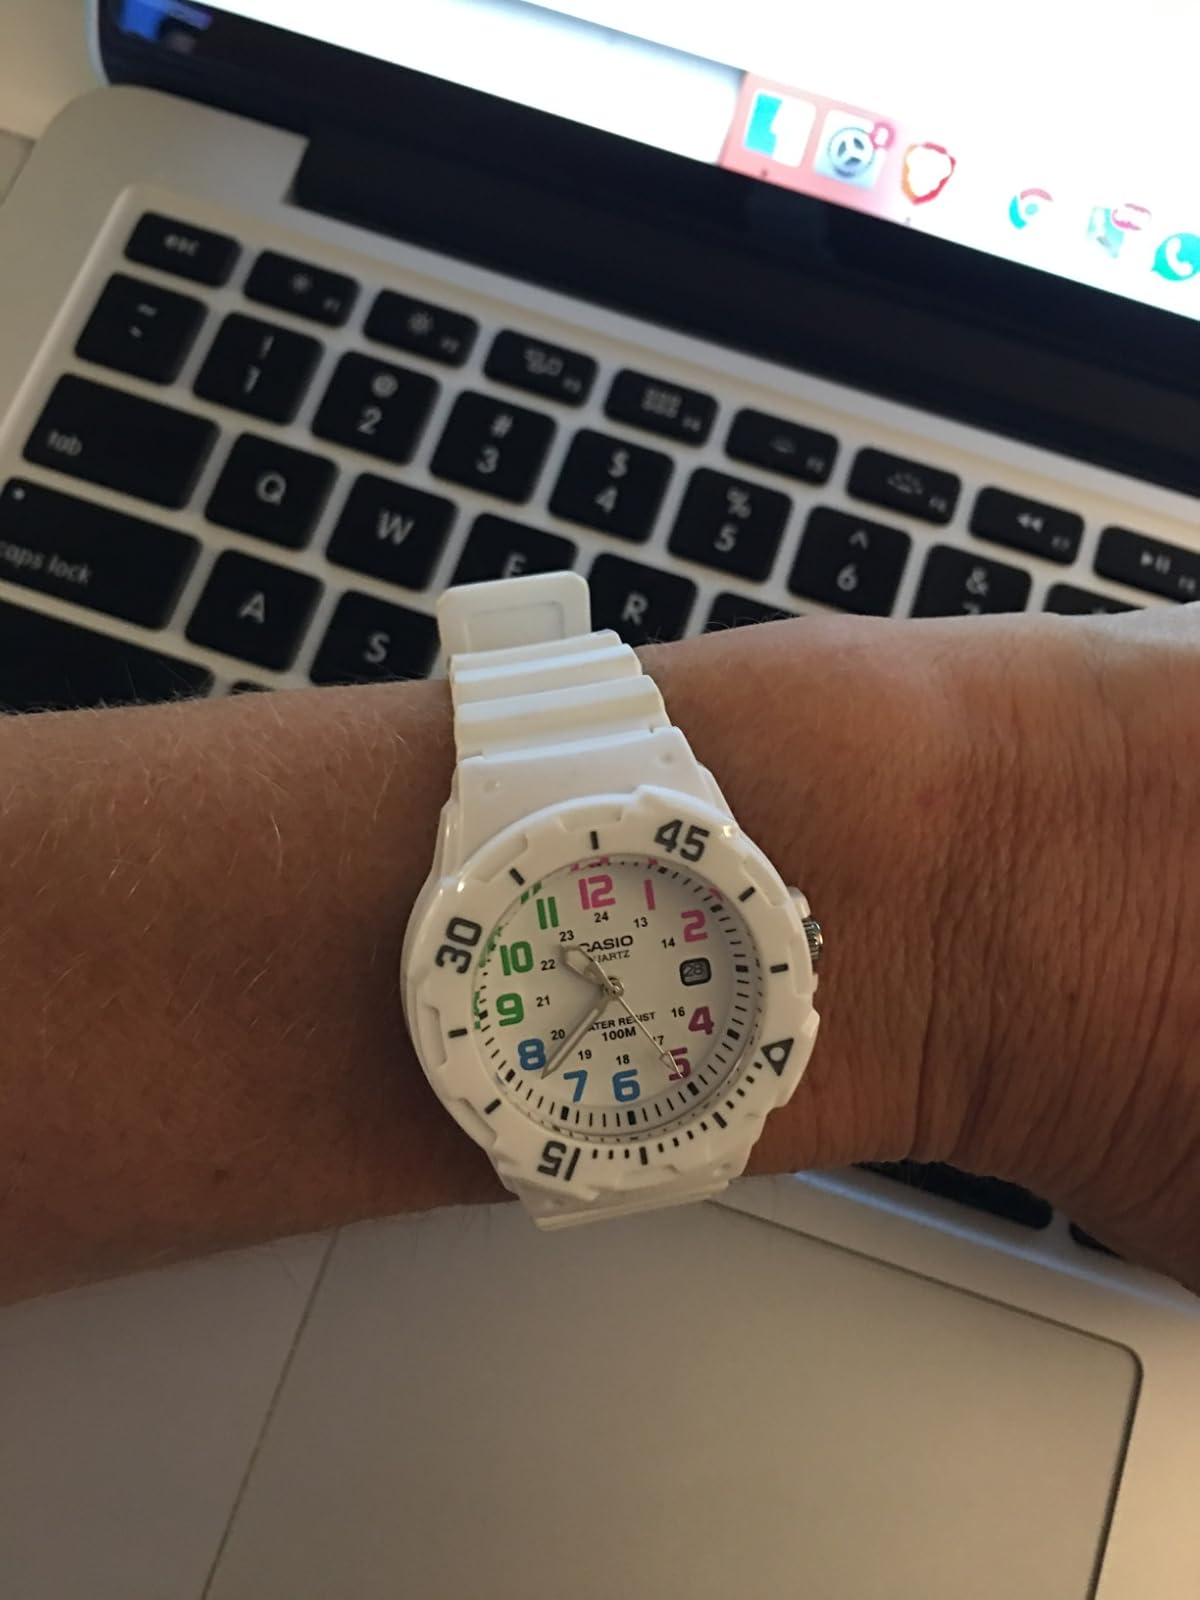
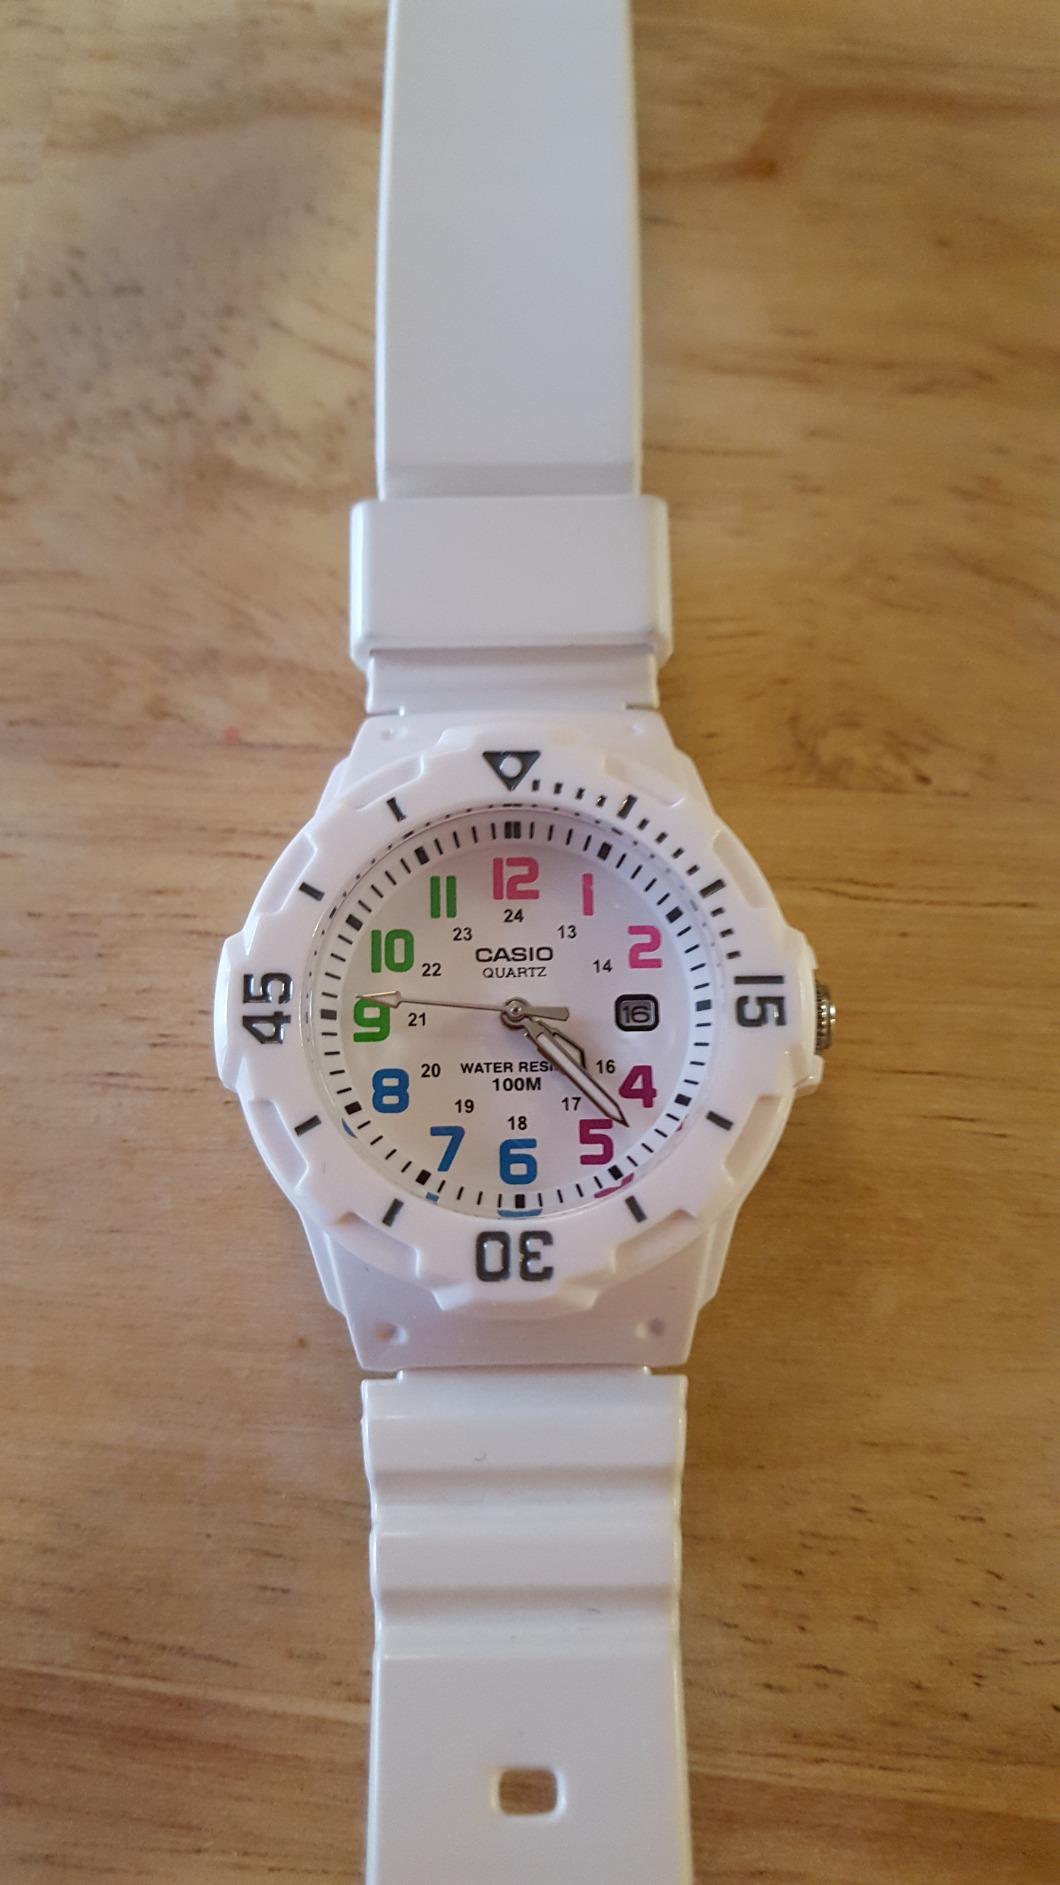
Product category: accessories_watch
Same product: yes